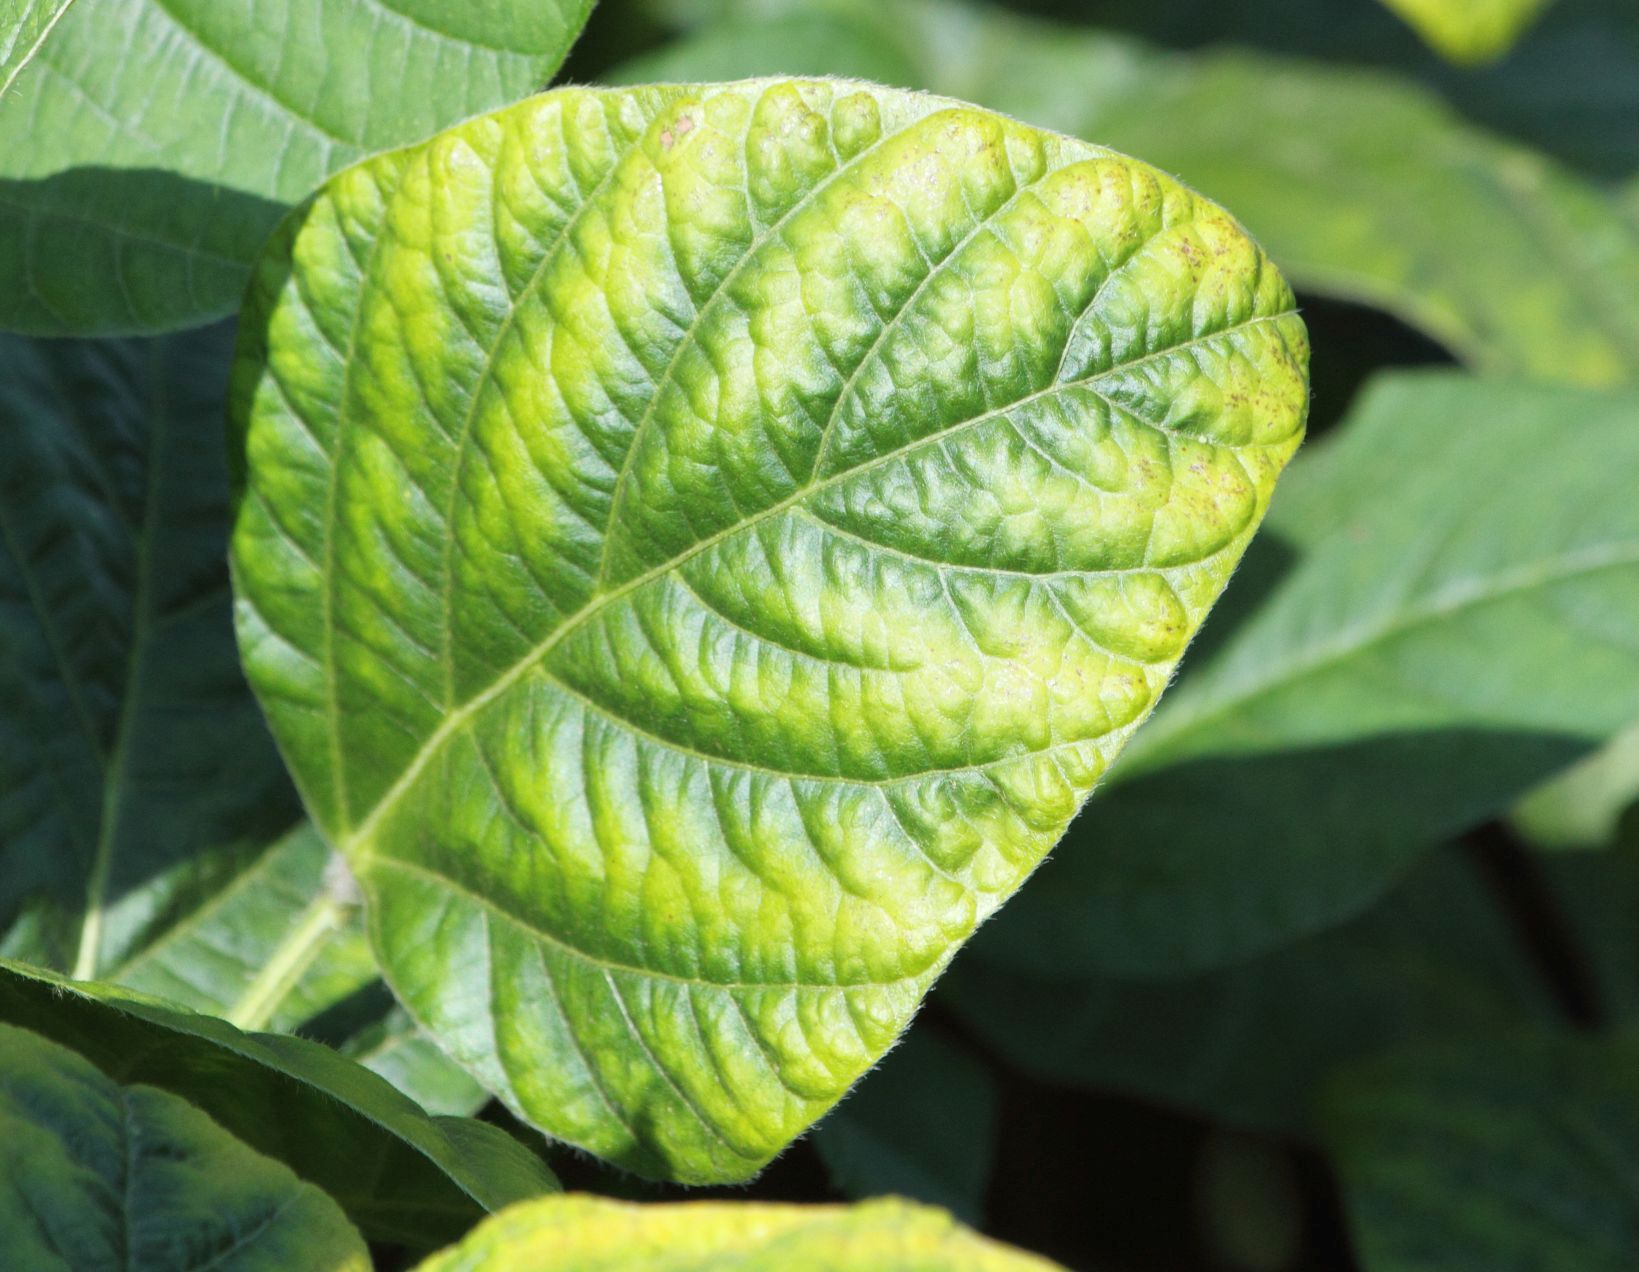
Labels: Soyabean leaf